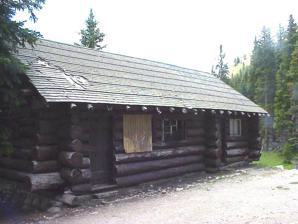
Building: Milner Pass Road Camp Mess Hall and House
Country: United States of America
Year built: 1926
Historic building in Colorado, United States United States historic place Milner Pass Road Camp Mess Hall and House U.S. National Register of Historic Places Show map of Colorado Show map of the United States Nearest city Estes Park, Colorado Coordinates 40°25′2″N 105°48′57″W / 40.41722°N 105.81583°W / 40.41722; -105.81583 Area less than one acre Built 1926 Architect Daniel Ray Hull ( National Park Service ) Architectural style NPS Rustic Architecture MPS Rocky Mountain National Park MRA NRHP reference No. 87001130 Added to NRHP July 20, 1987 The Milner Pass Road Camp Mess Hall and House was built in 1926 was built to support construction crews working on the new Trail Ridge Road in the vicinity of Milner Pass in Rocky Mountain National Park in 1926.  The 35-by-18-foot (10.7 by 5.5 m) log structure was designed by Daniel Ray Hull of the National Park Service and represents one of the earliest examples of the National Park Service rustic style in the park. The interior is divided into three rooms. Its original use was as a dining facility and residence for Park Service personnel. The Milner Pass Mess Hall was placed on the National Register of Historic Places on July 20, 1987. See also National Register of Historic Places listings in Grand County, Colorado References